Monstera adansonii

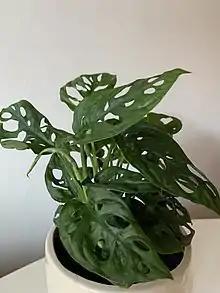

"Monstera adansonii" is known for its heart-shaped leaves. The leaves have a somewhat thick, waxy texture, and contain large, oval-shaped perforations, which led to its common name of "Swiss cheese plant". It grows to be tall as a houseplant, and up to as a vine. The Adanson's monstera is an easy to care for houseplant that likes bright, indirect sunlight, and well draining soil.